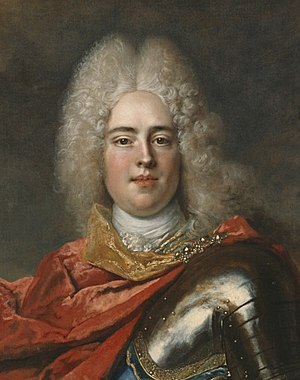
August 3. af Polen
Portræt af August som 19-årig, udført af Nicolas de Largillière, 1715
August 3. af Polen var kurfyrste af Sachsen fra 1733 til 1763 og konge i den polsk-litauiske realunion fra 1734 til 1763.